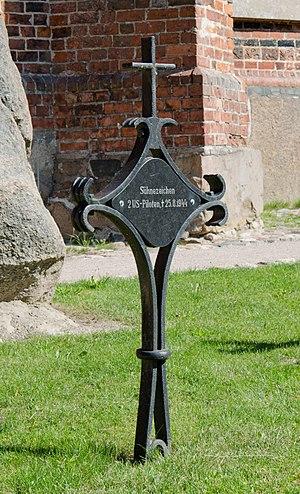
Sous le terme de meurtres d'aviateurs alliés, on regroupe les cas de meurtres d'aviateurs alliés à la fin de la Seconde Guerre mondiale. La grande majorité des agresseurs étaient des responsables locaux du NSDAP et des membres de la Kriminalpolizei ou de la Gestapo ; le Kommandobefehl d'Adolf Hitler, qui stipulait l'exécution sommaire de tout membre d'un commando fait prisonnier, a parfois été utilisé pour justifier ces assassinats.